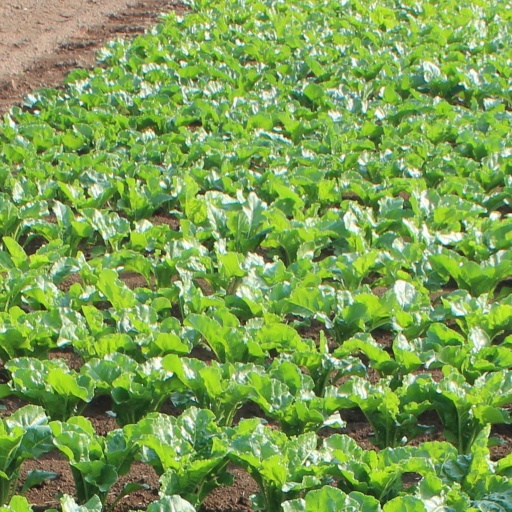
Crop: sugar beet